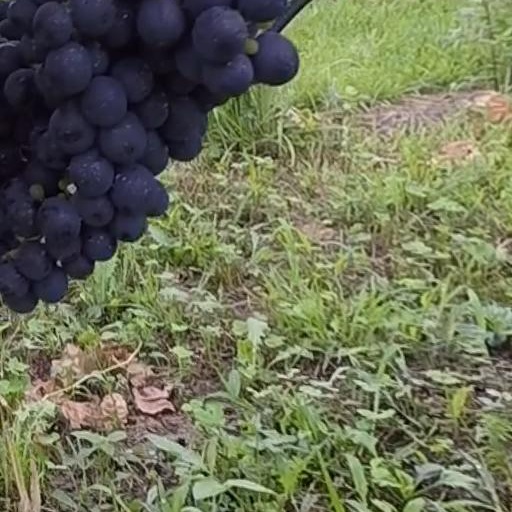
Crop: grape